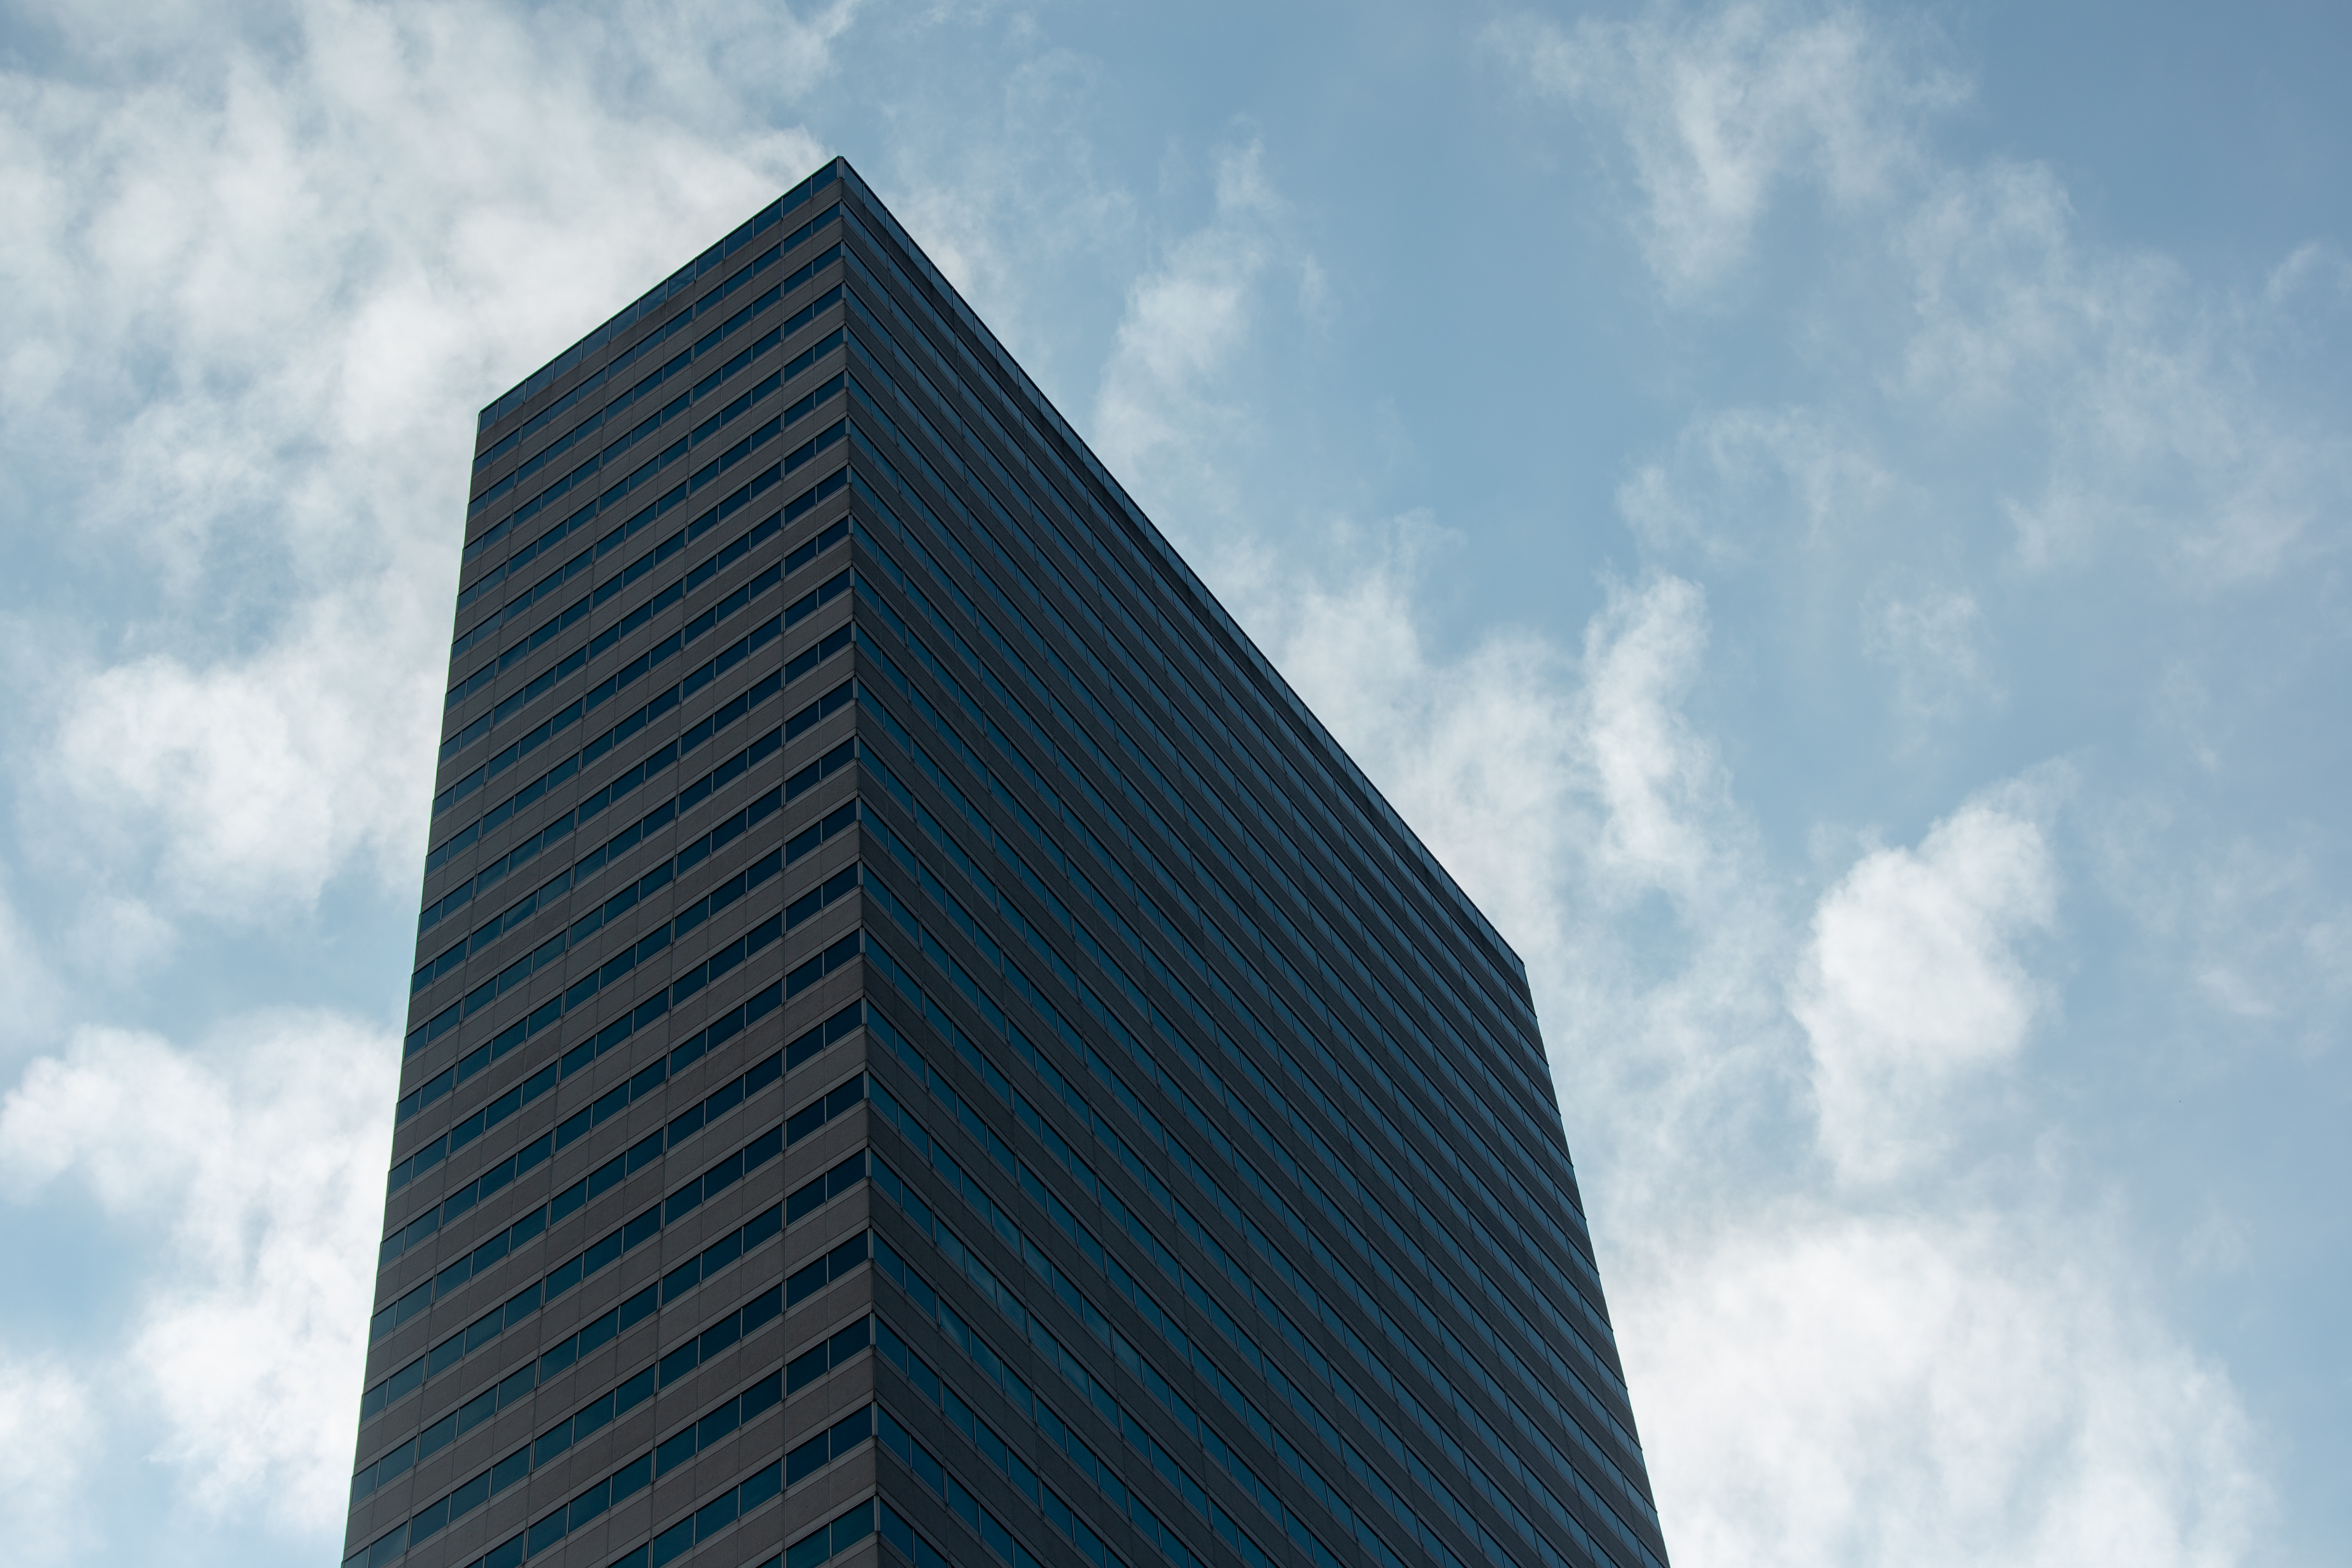
daytime, blue, skyscraper, sky, metropolitan area, architecture, tower block, urban area, commercial building, building, corporate headquarters, landmark, city, line, tower, human settlement, cloud, metropolis, headquarters, condominium, real estate, facade, mixed use, reflection, downtown